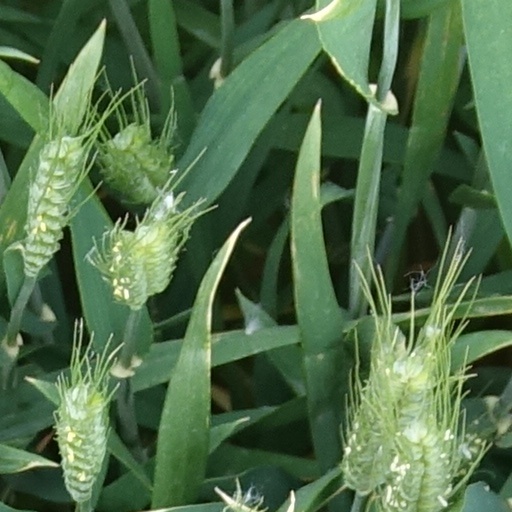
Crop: wheat